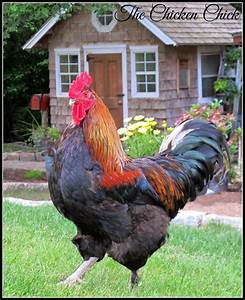
Label: gallina